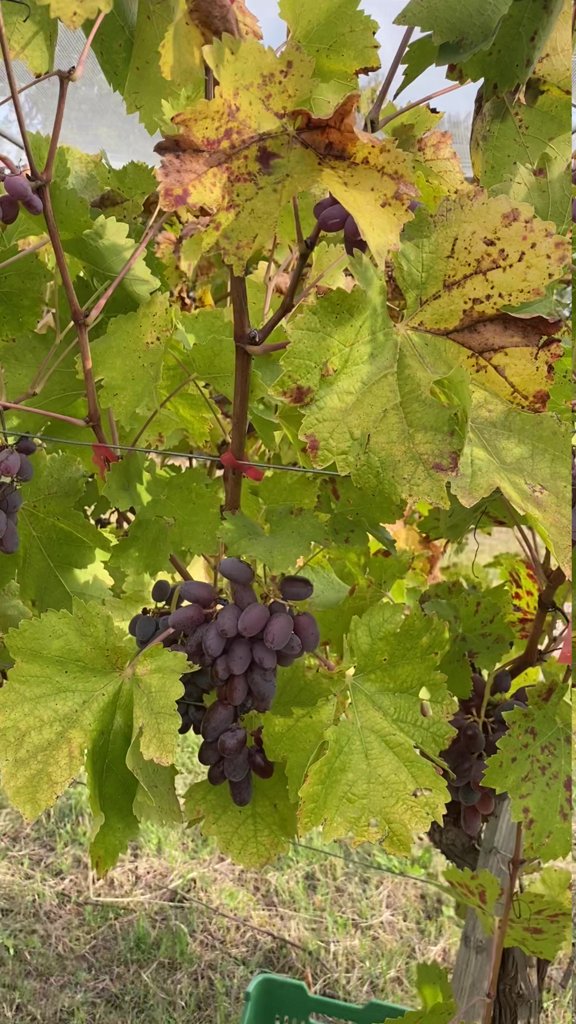
Berries visible: 84
Grape clusters: 5